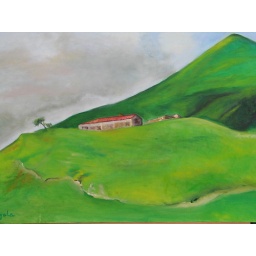
red hause and tree in GEORGIA60/80 oil on canvas